Grapefruit diet

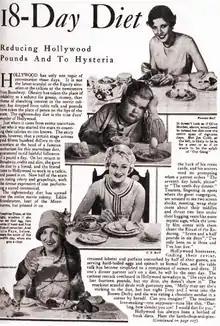
1929 article on the 18-Day Diet

The Grapefruit diet (also known as the Hollywood diet and the 18-Day diet) is a short-term fad diet that has existed in the United States since at least the 1930s. There are variations on the diet, although it generally consists of eating one grapefruit at each meal, along with meat, eggs, other foods that are rich in fat and protein, and certain vegetables. Sugar, fruits (other than grapefruit), sweet vegetables, grains and starchy vegetables are to be avoided. The grapefruit diet is thus a low-carbohydrate diet. A typical breakfast menu usually includes bacon and eggs.